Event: Nepal Earthquake
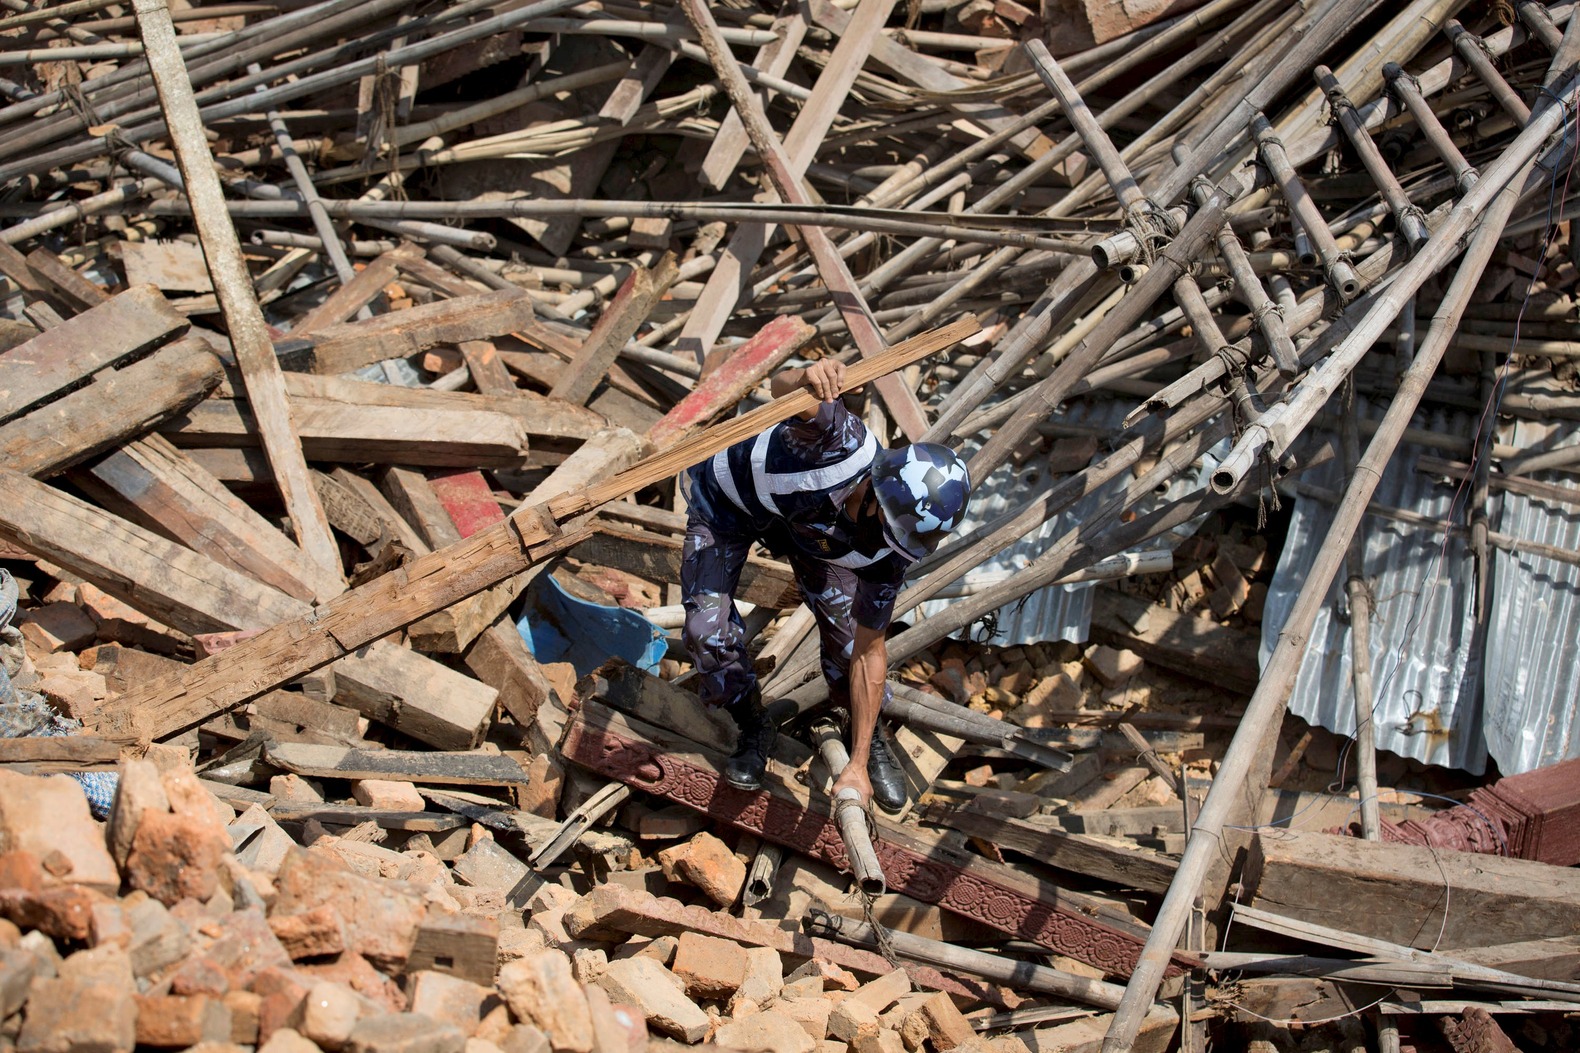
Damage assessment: damage